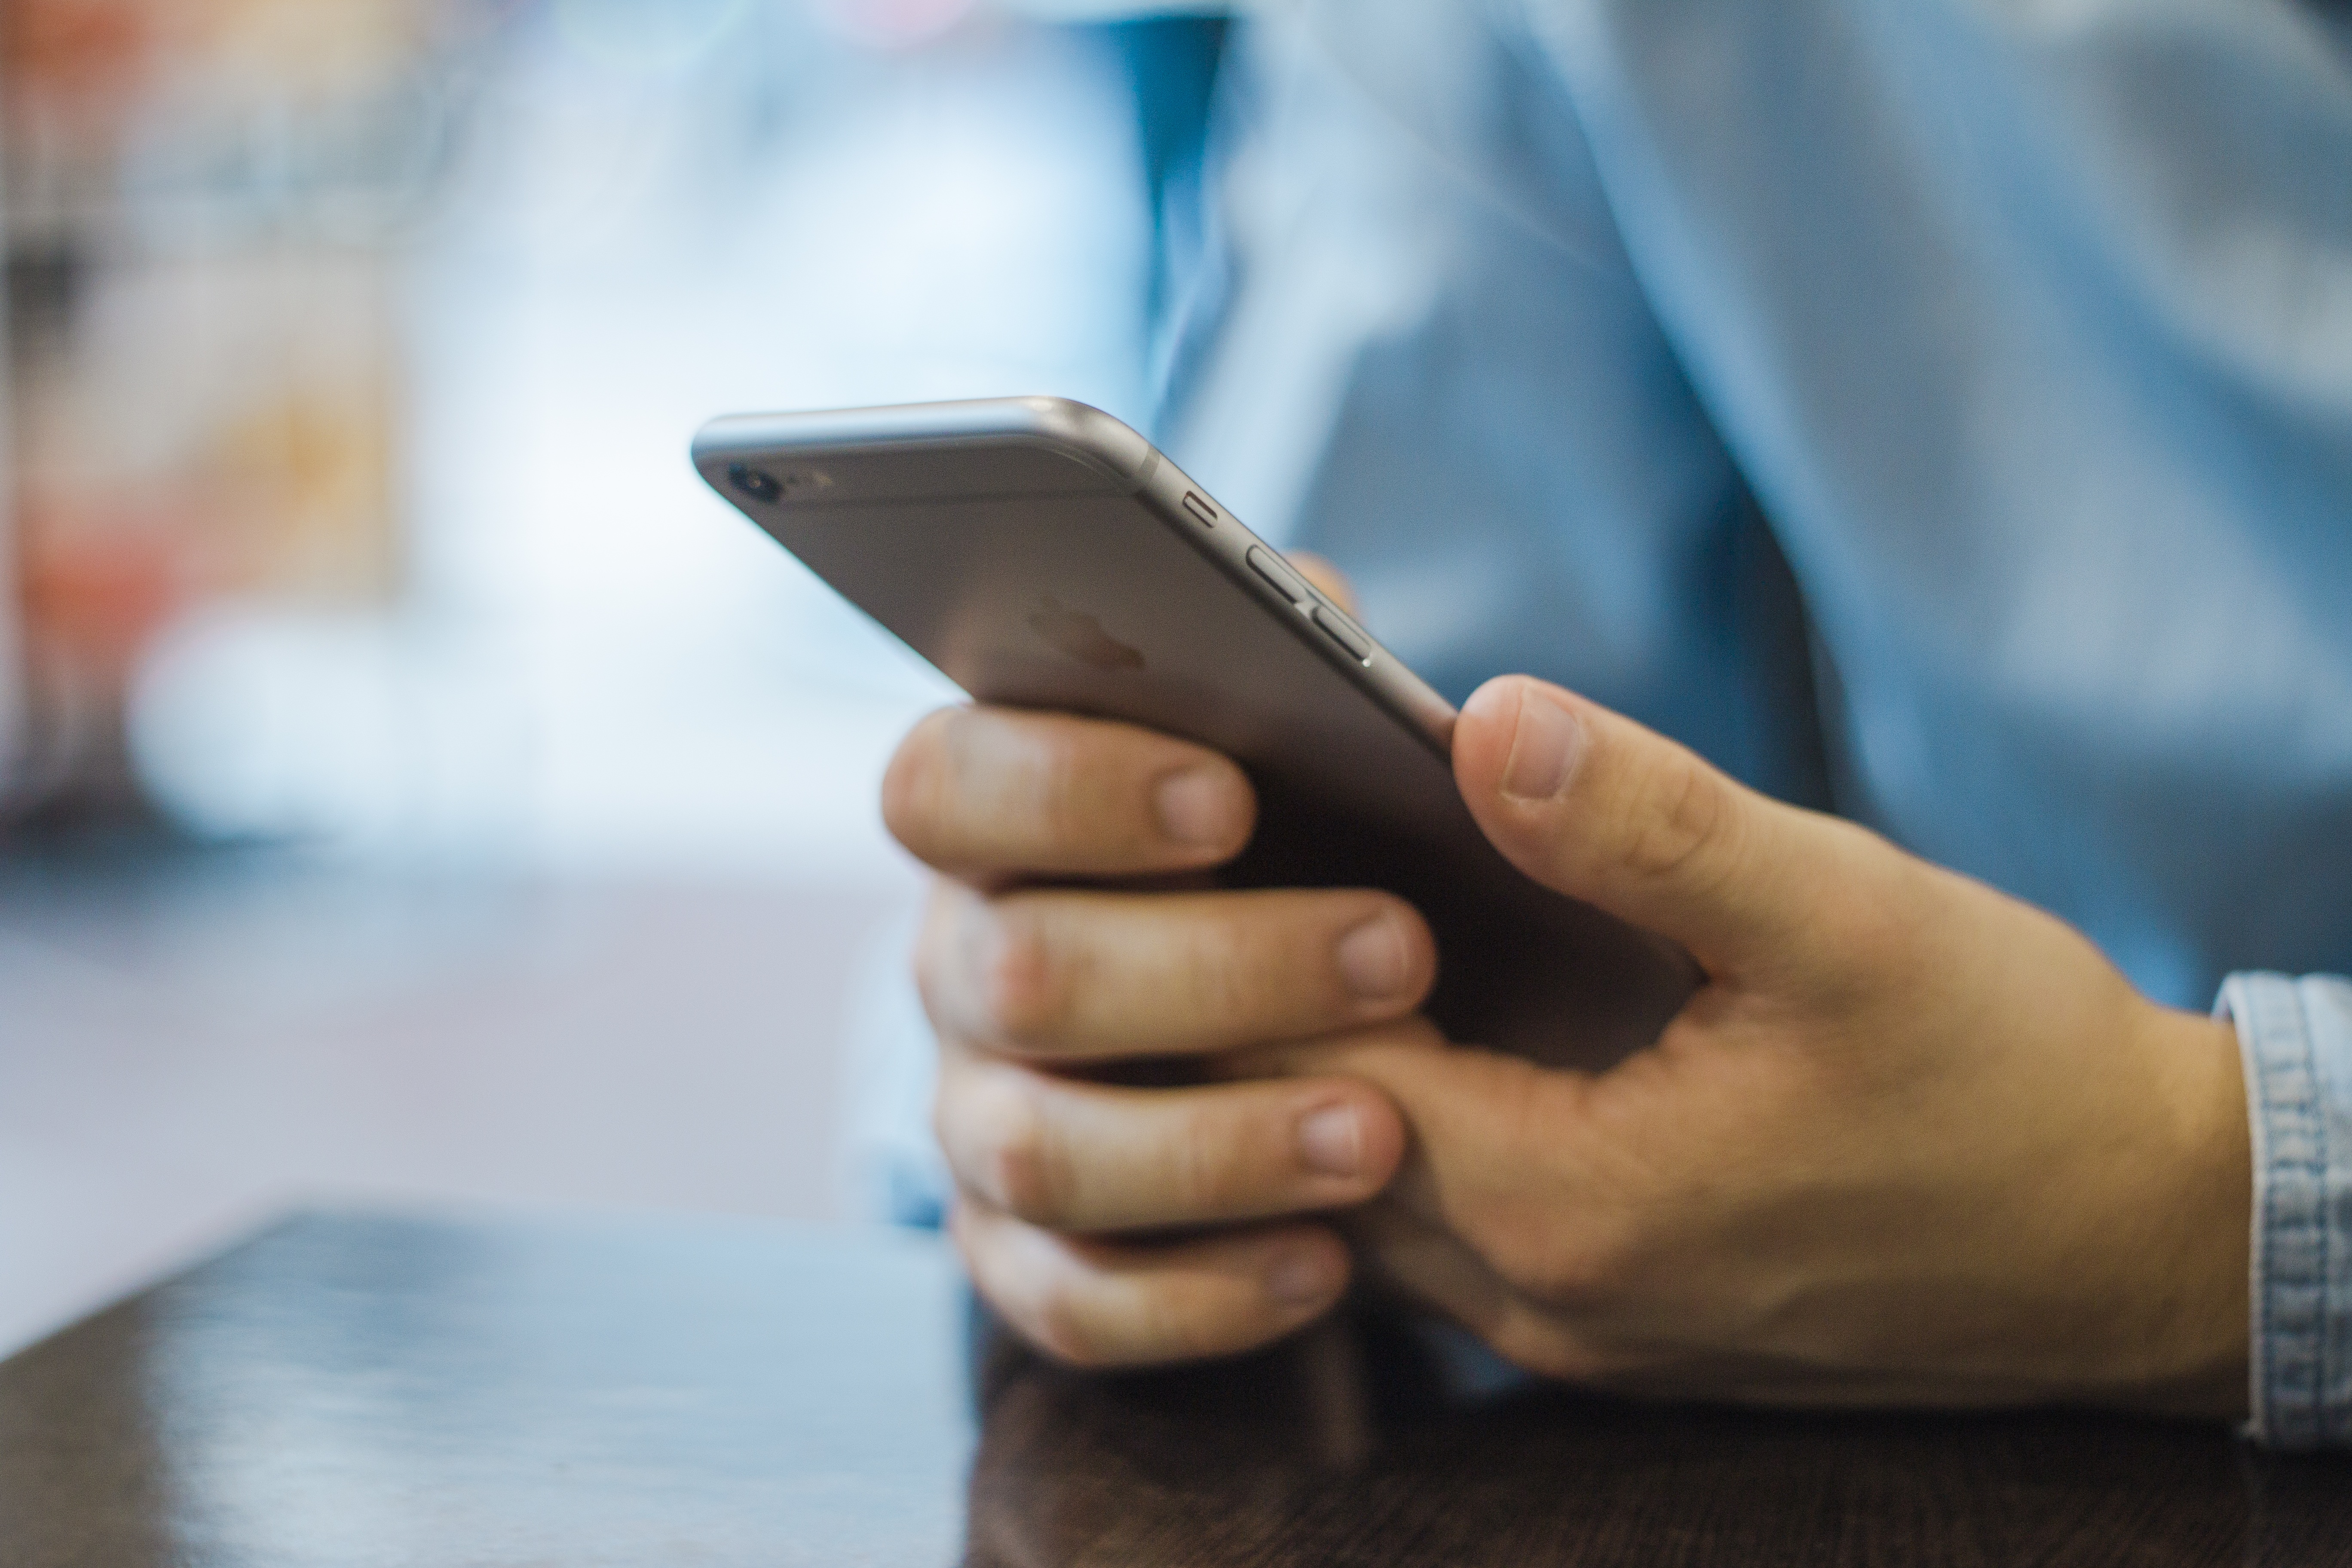
iphone, smartphone, writing, hand, apple, technology, touch, finger, telephone, gadget, mobile phone, close up, email, touchscreen, iphone 6 plus, portable communications device